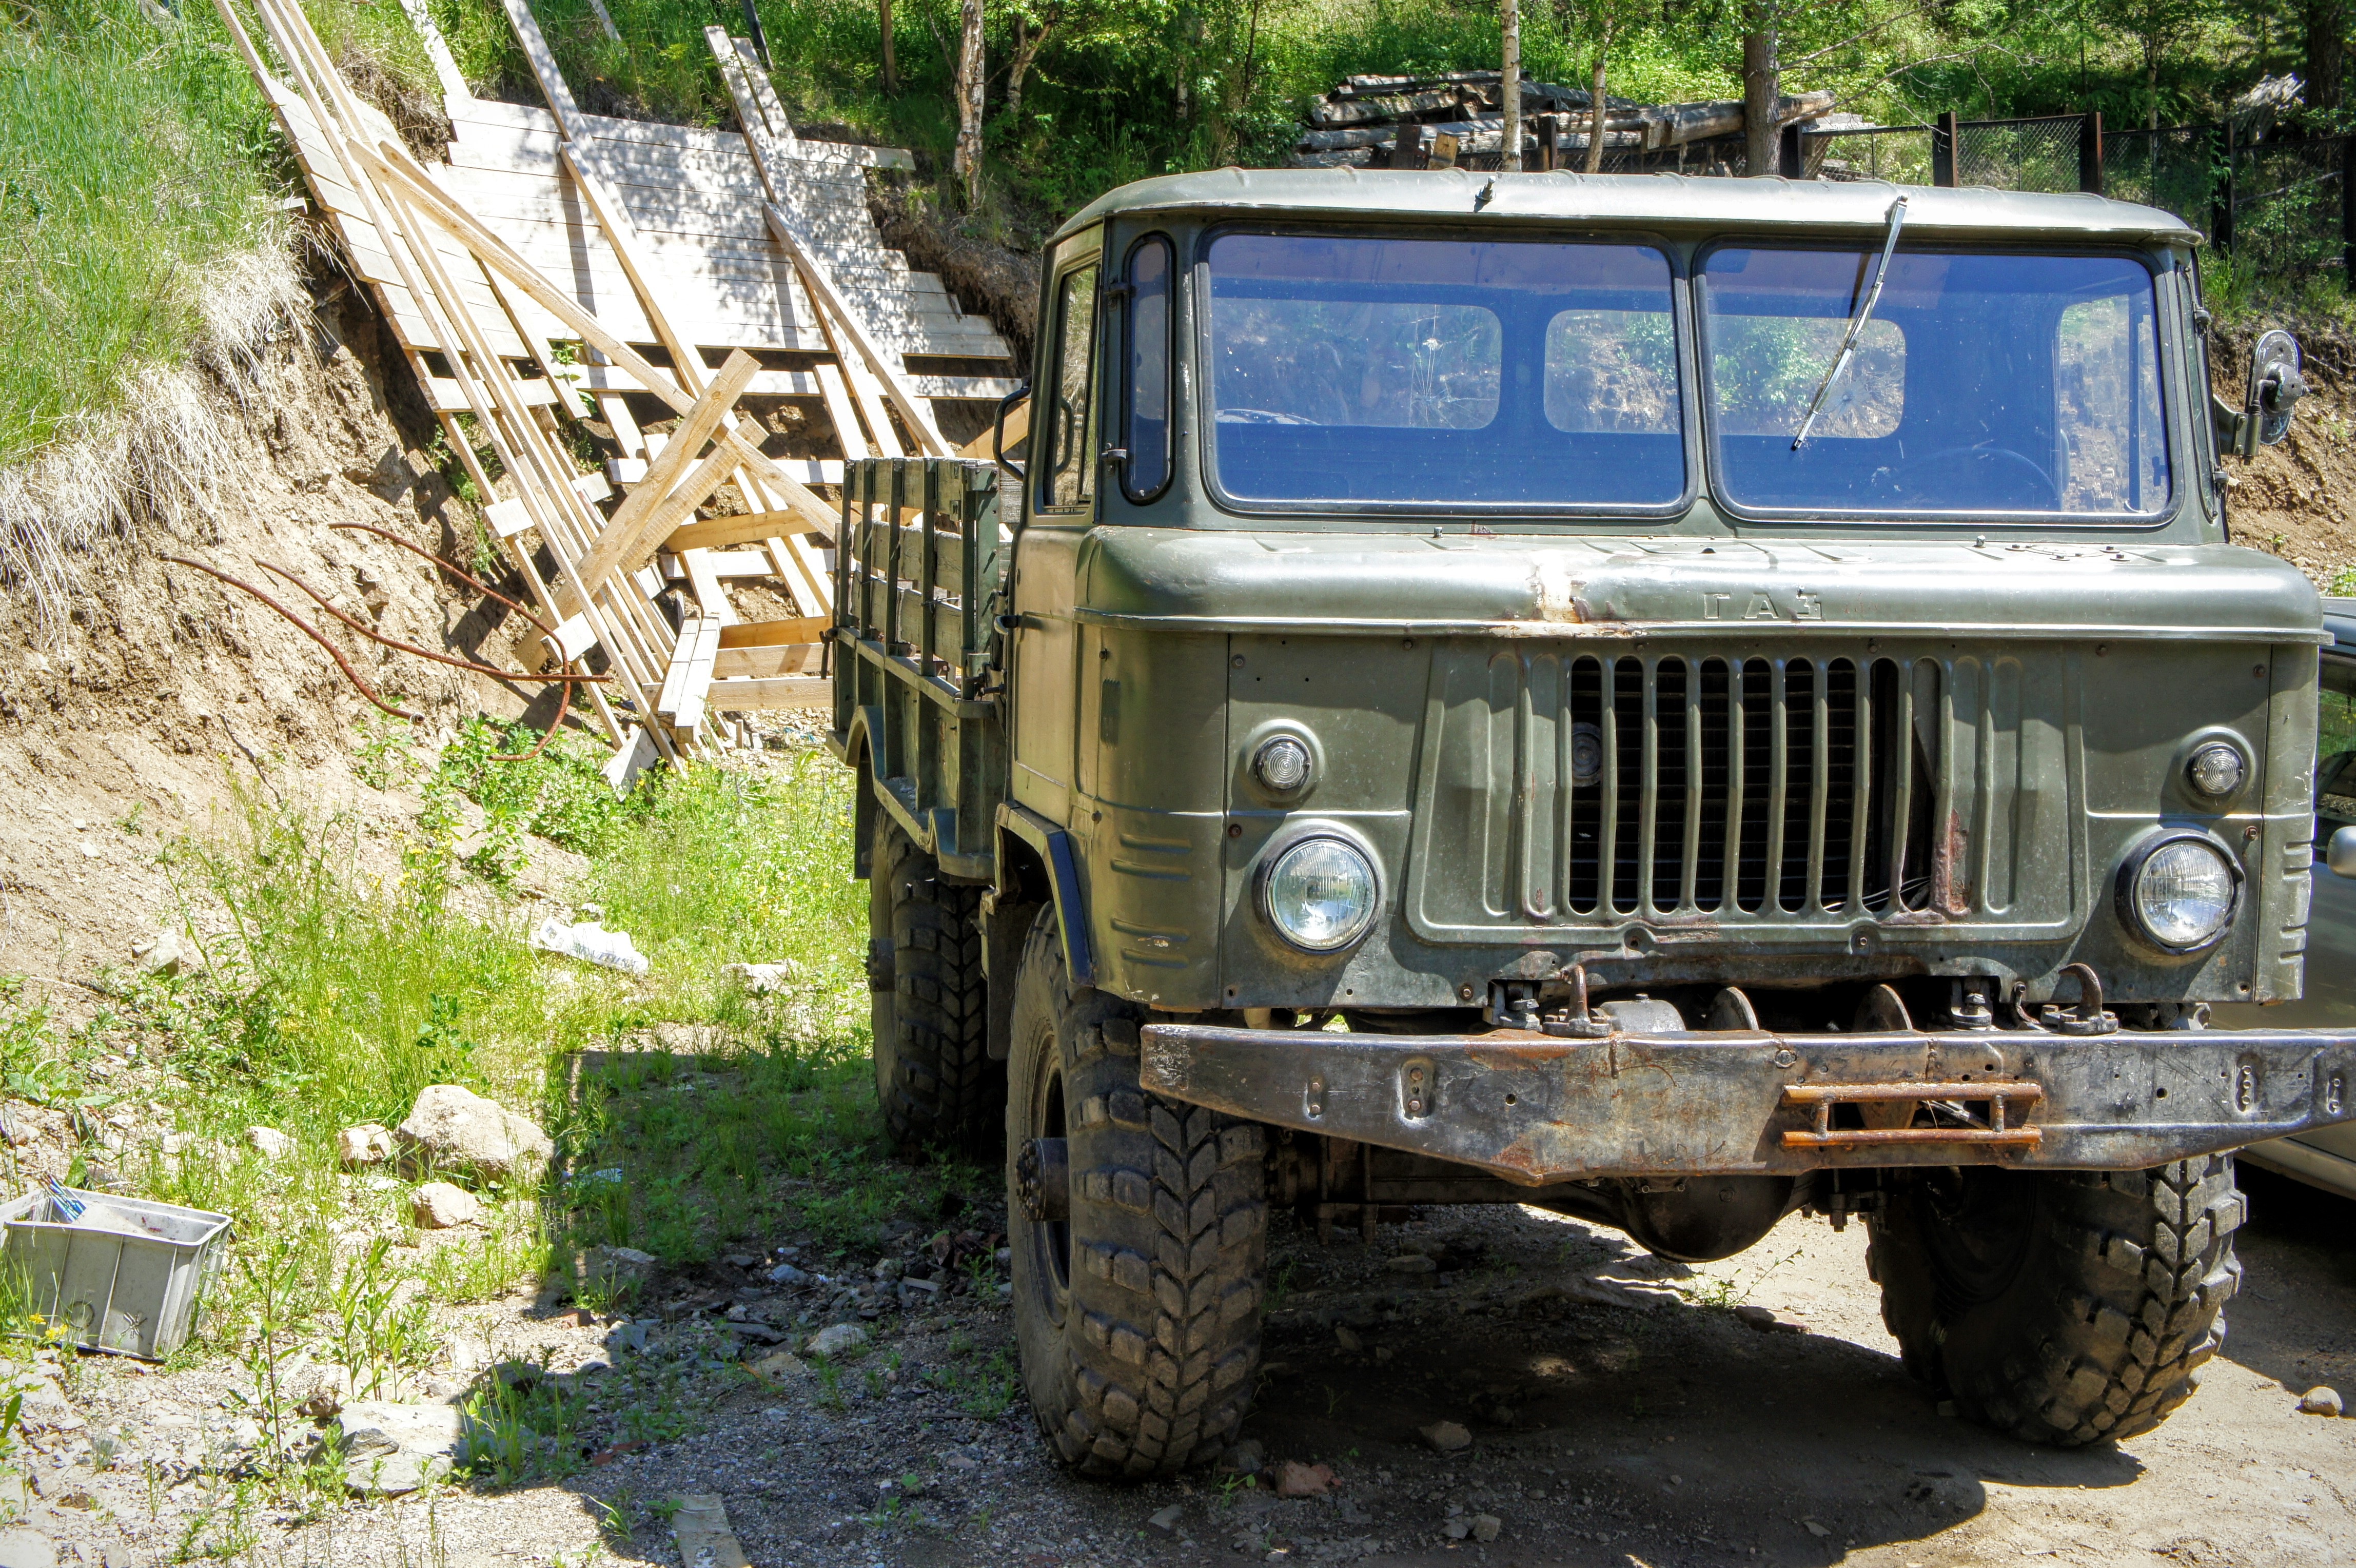
car, jeep, truck, vehicle, bumper, russia, unimog, pickup truck, russian truck, off road vehicle, land vehicle, automobile make, automotive exterior, family car, off roading, military vehicle